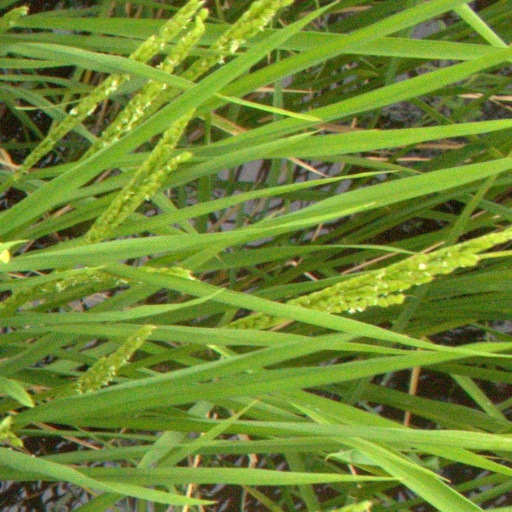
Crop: rice